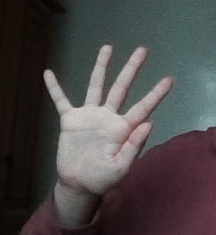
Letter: sheen